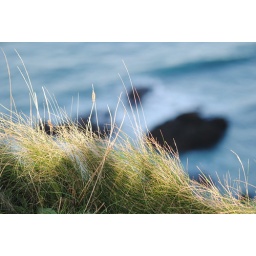
&lt;i&gt; I really like how the sun shines on the grass making it look golden in this photograph xD &lt;/i&gt;